Secret Mother

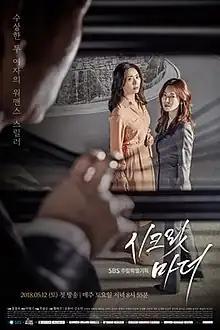
Promotional poster

Secret Mother is a 2018 South Korean television series starring Song Yoon-ah and Kim So-yeon with Kim Tae-woo and Song Jae-rim. The series aired four consecutive episodes on Saturday on SBS TV from 8:55 to 11:15 p.m. (KST) starting from May 12, 2018.